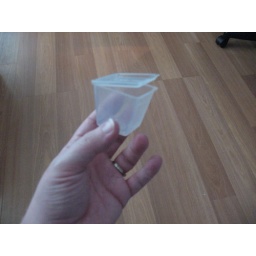
They're little plastic cubes with a lid that can go in the freezer, microwave, and the dishwasher.